Anand-Nadiad high-speed railway station

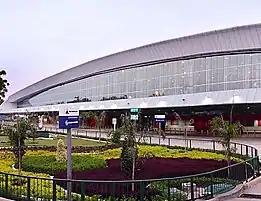
Vadodara Airport

The nearest airport after the station's completion will be Vadodara Airport, located south-east from the station, while Sardar Vallabhbhai Patel International Airport at Ahmedabad is located north from the station.